Snibston

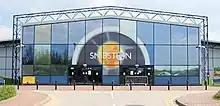
Snibston Discovery Museum

Snibston Discovery Museum (now closed) was part of Snibston Discovery Park and was built on part of the site of the former Snibston Colliery No. 2. It consisted of an award-winning interactive museum, alongside the scheduled ancient monument colliery buildings, the Century Theatre, and a country park and nature reserve, located within the National Forest.